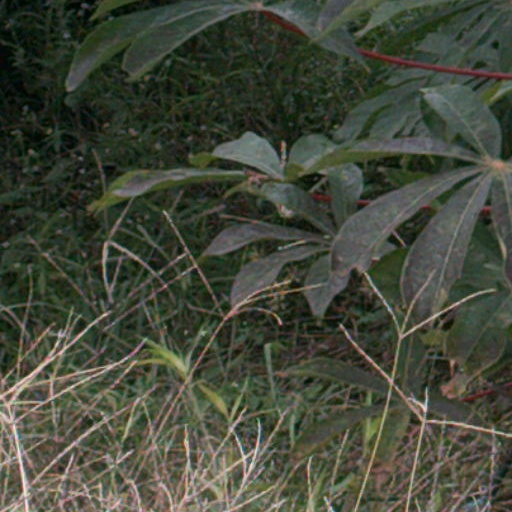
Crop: cassava